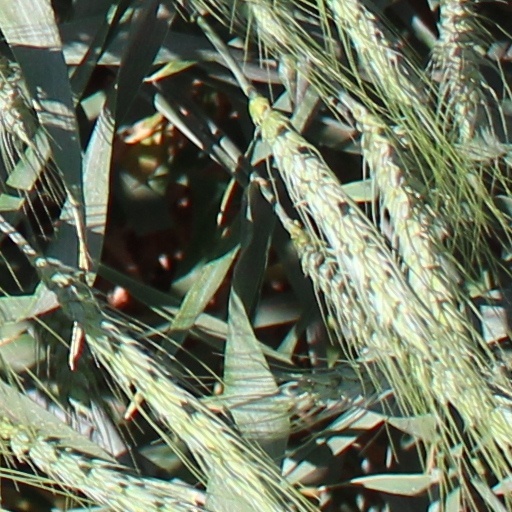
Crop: wheat